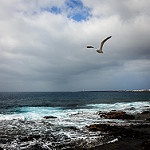
Label: sea